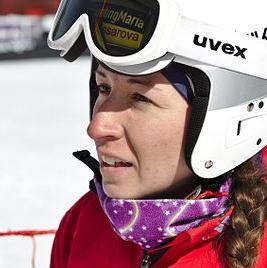
Age: 24